Lamborghini Urus

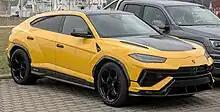
Lamborghini Urus Performante

The Urus does not use Lamborghini's hallmark of naturally aspirated V10 (as used in the concept) or V12 engines. Instead, the Urus is powered by a 4.0-litre twin-turbocharged V8, a modified version of Audi's 4.0-litre V8. The engine is rated at a maximum power output of at 6,000 rpm and maximum torque of at 2,250–4,500 rpm. The engine has been heavily reworked for the Urus, and is uprated by and of torque more than the Cayenne Turbo, with changes such as new cylinder heads. The engine is assembled at a Volkswagen plant in Hungary and is shipped to Lamborghini's assembly plant.